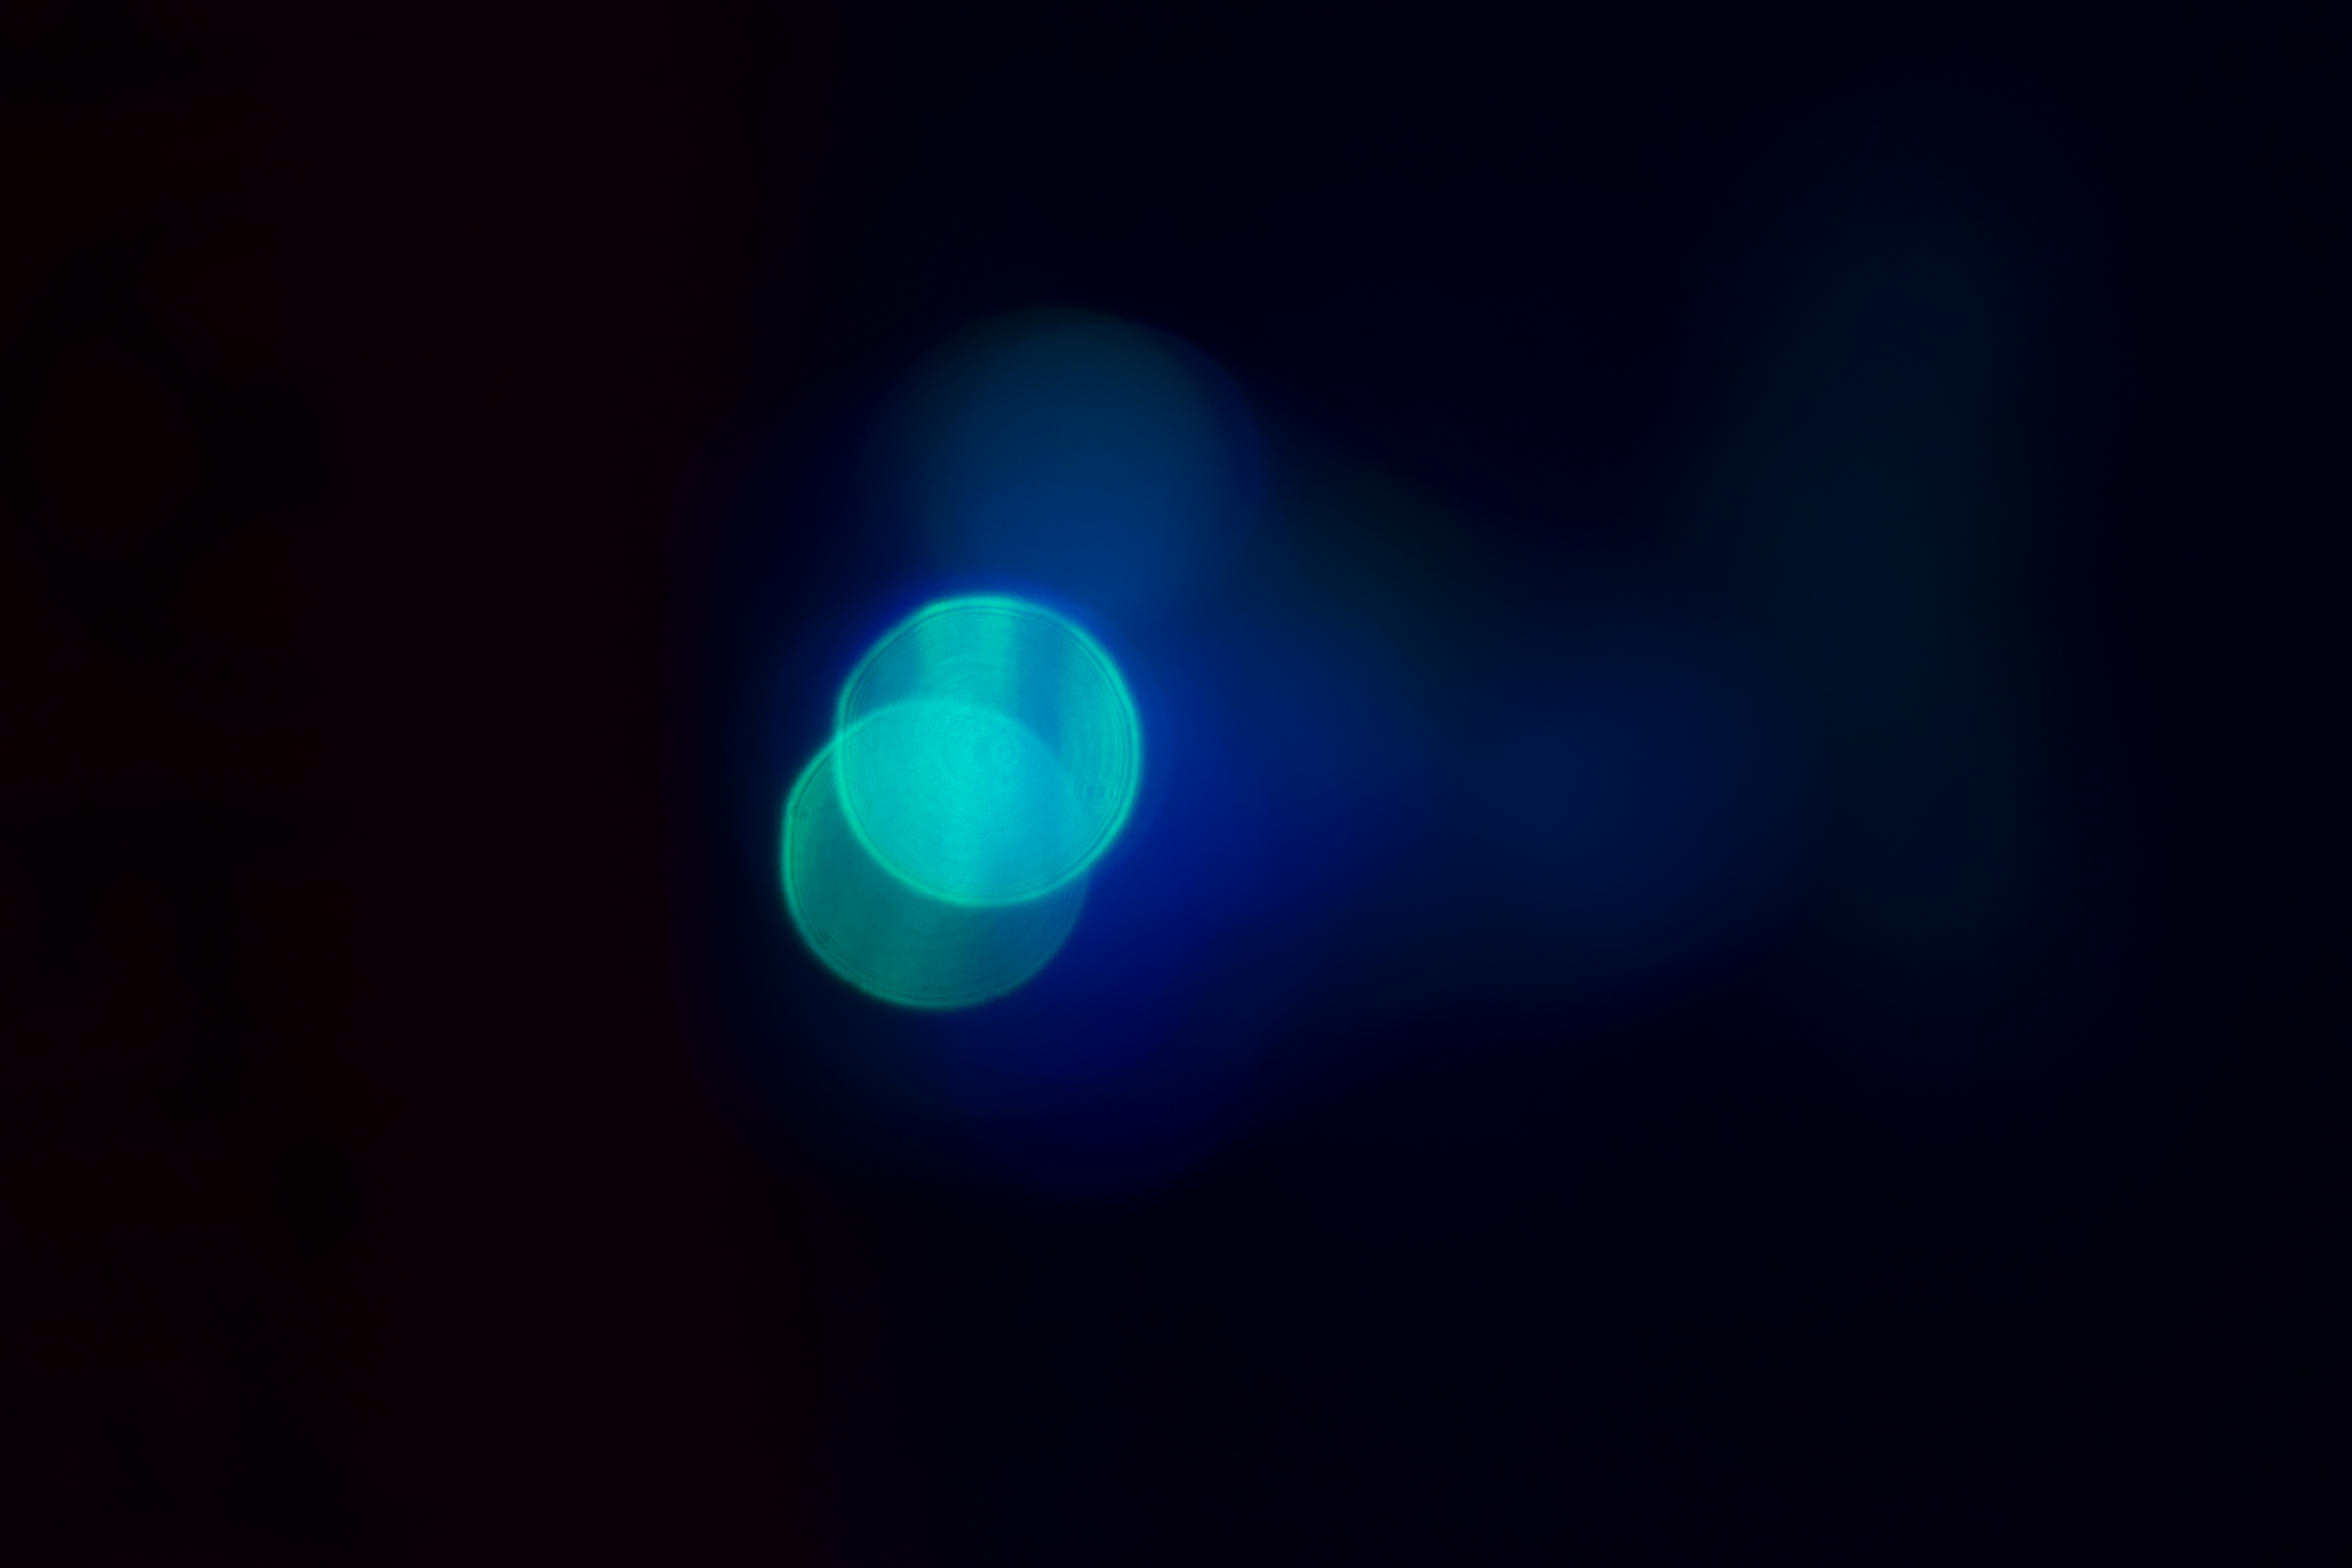
blue, bokeh, light, atmosphere, lighting, computer wallpaper, sky, macro photography, darkness, night, sphere